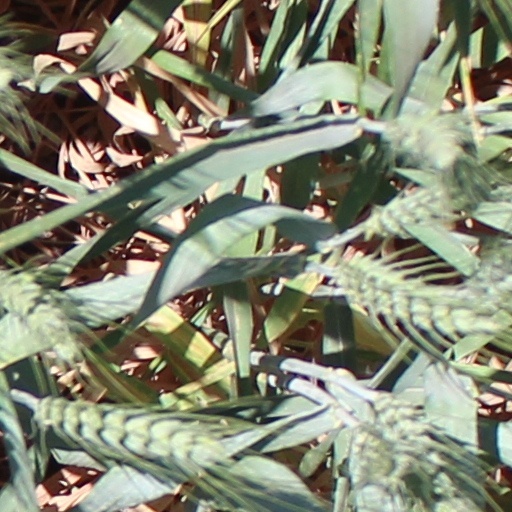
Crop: wheat